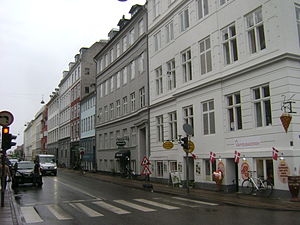
Toldbodgade / Toldbodgade i dag
Den sydlige ende af Toldbodgade ved Nyhavn.
Toldbodgade er en gade i Indre By i København. Gaden starter ved Nyhavn, hvor den ligger som forlængelse af Nyhavnsbroen og Holbergsgade, krydser Sankt Annæ Plads og fortsætter ligeud til Vestindisk Pakhus, hvor den drejer vinkelret og munder ud i den parallelle Amaliegade ved Designmuseum Danmark.